Mike Stubbs

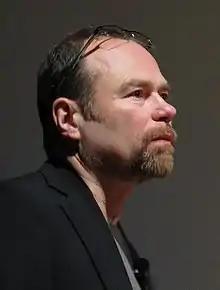
Stubbs in 2009

Mike Stubbs is a curator/director and filmmaker based in the UK, currently, the Creative Producer at Doncaster Creates. For 11 years he was the Director/CEO of FACT, the Foundation for Art and Creative Technology, a leading arts organisation for the commissioning and presentation of new media art forms. He has been a key contributor to the development of culture and cultural policy in Liverpool, UK. Stubbs was jointly appointed in May 2007 by Liverpool John Moores University, where he is Professor of Art, Media and Curating. He is father to two daughters Saskia and Lola Czarnecki-stubbs.